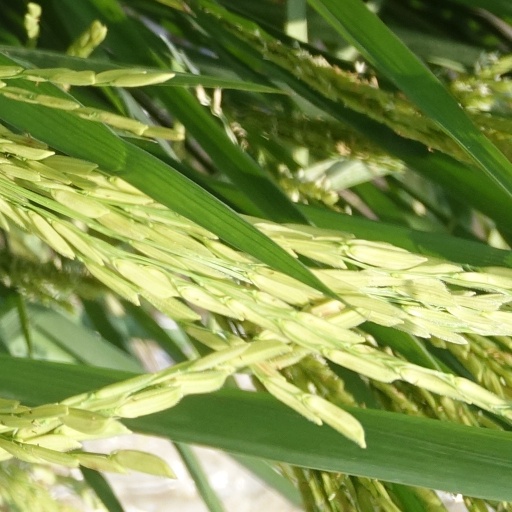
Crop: rice